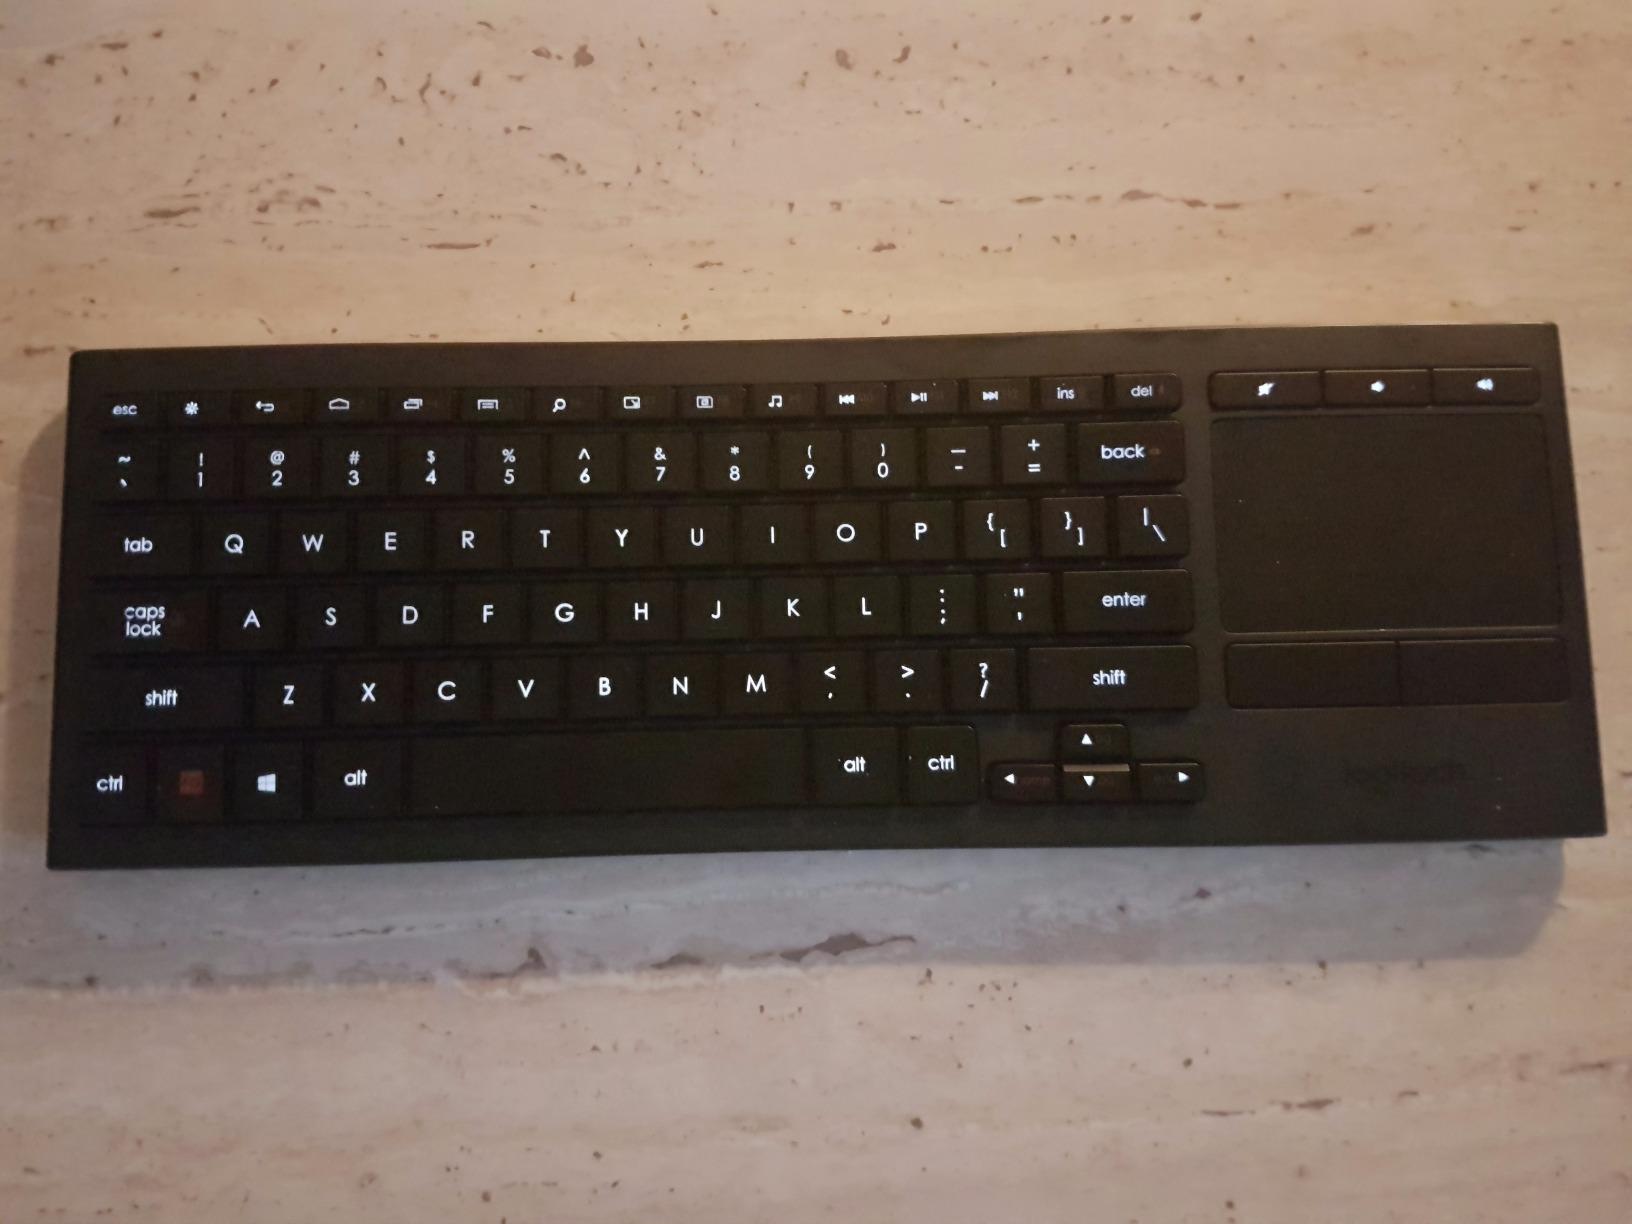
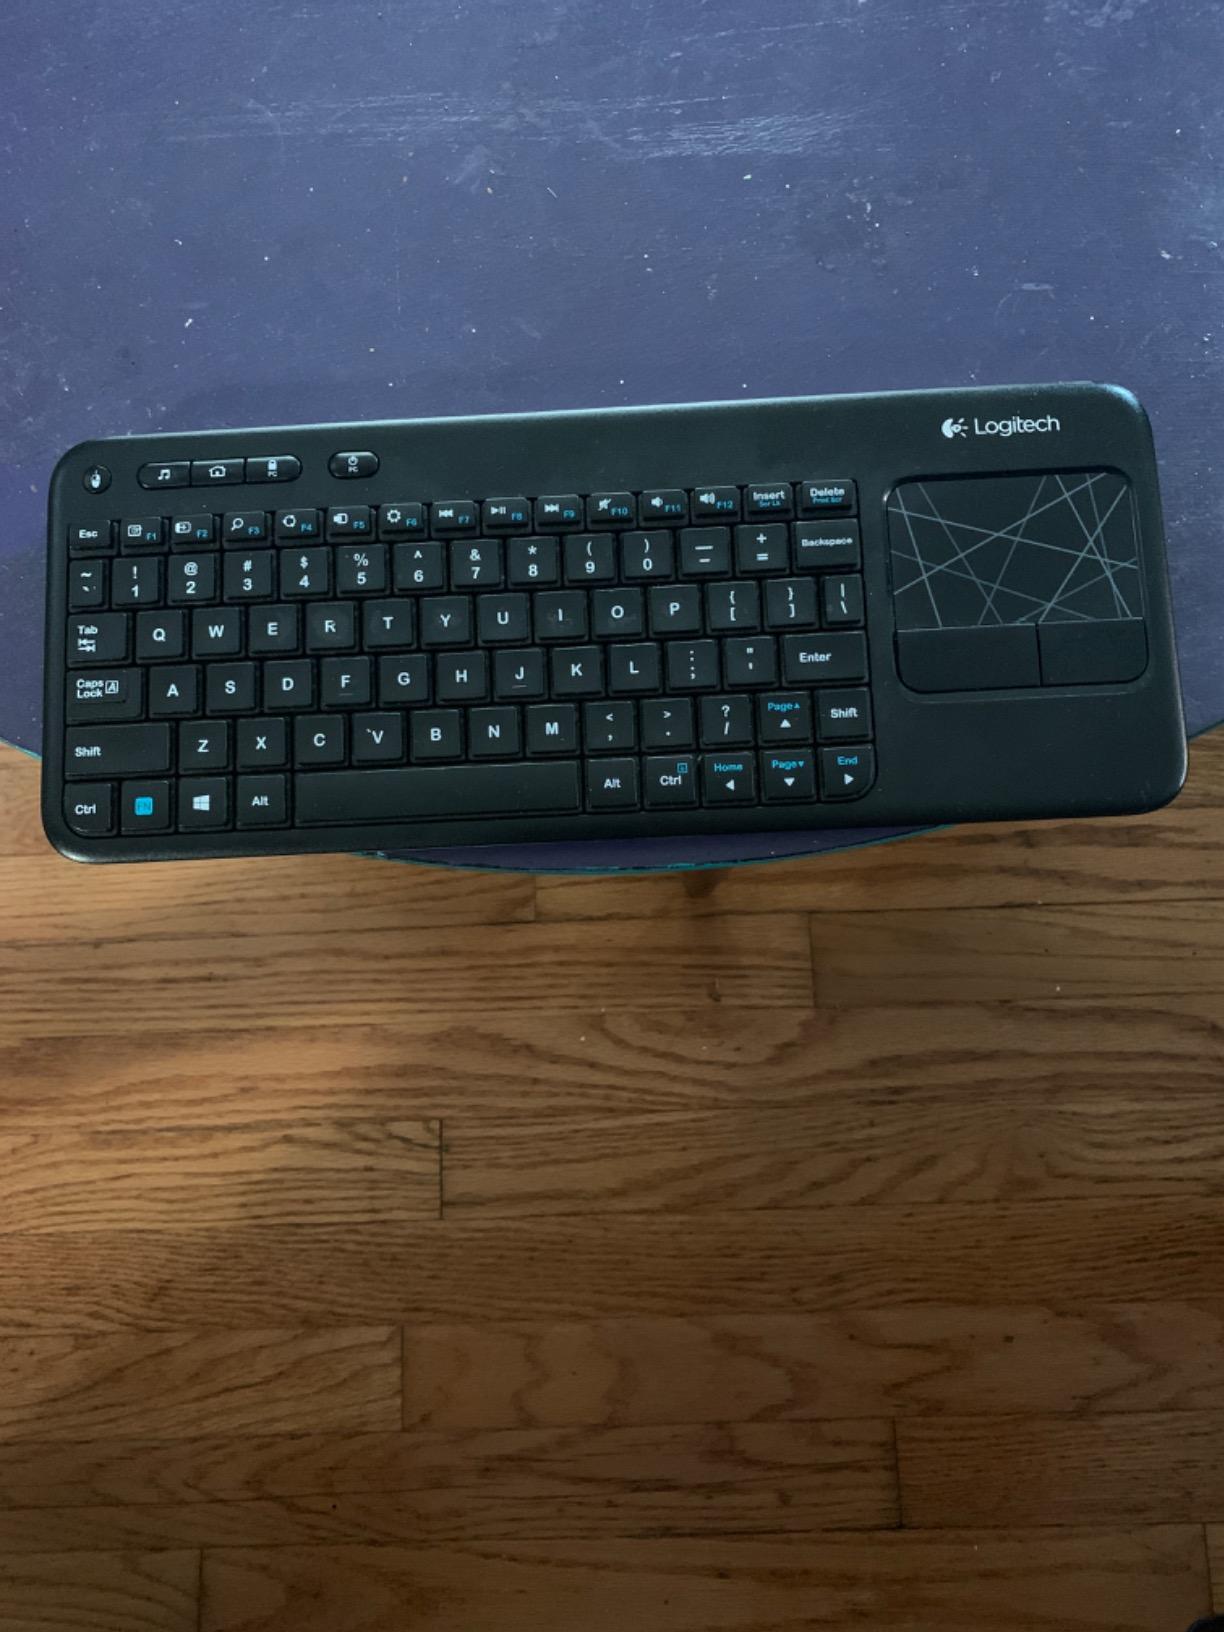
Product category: keyboard
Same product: no